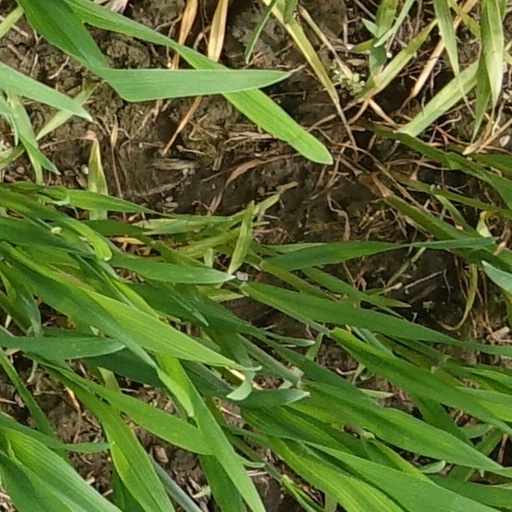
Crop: wheat